Andrew Fisher House

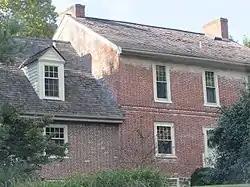
The original house with its distinctive brickwork is on the right, while a later one-story addition with dormer is on the left.

Andrew Fisher House is a historic home located at Newark, New Castle County, Delaware, United States. It was built about 1777, and is a two-story, three-bay, gable roofed brick dwelling. It has a one-story rear wing.